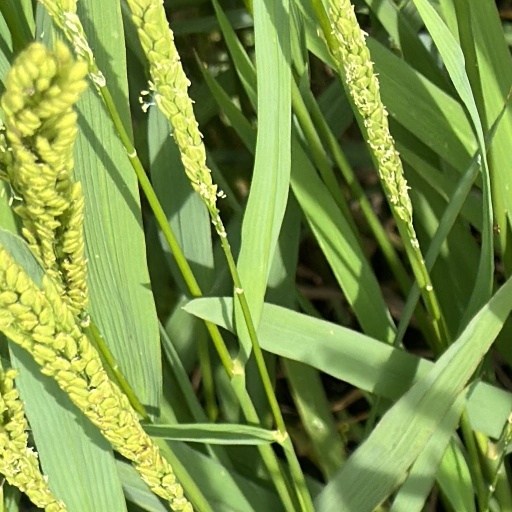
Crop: rice